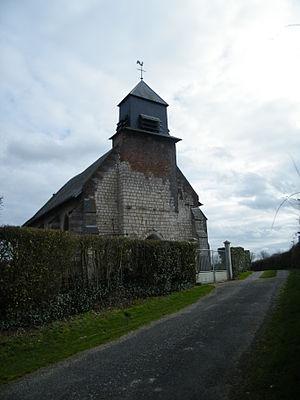
église Notre-Dame de Neuilly-le-Dien.
Neuilly-le-Dien est une commune française située dans le département de la Somme, en région Hauts-de-France.